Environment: real
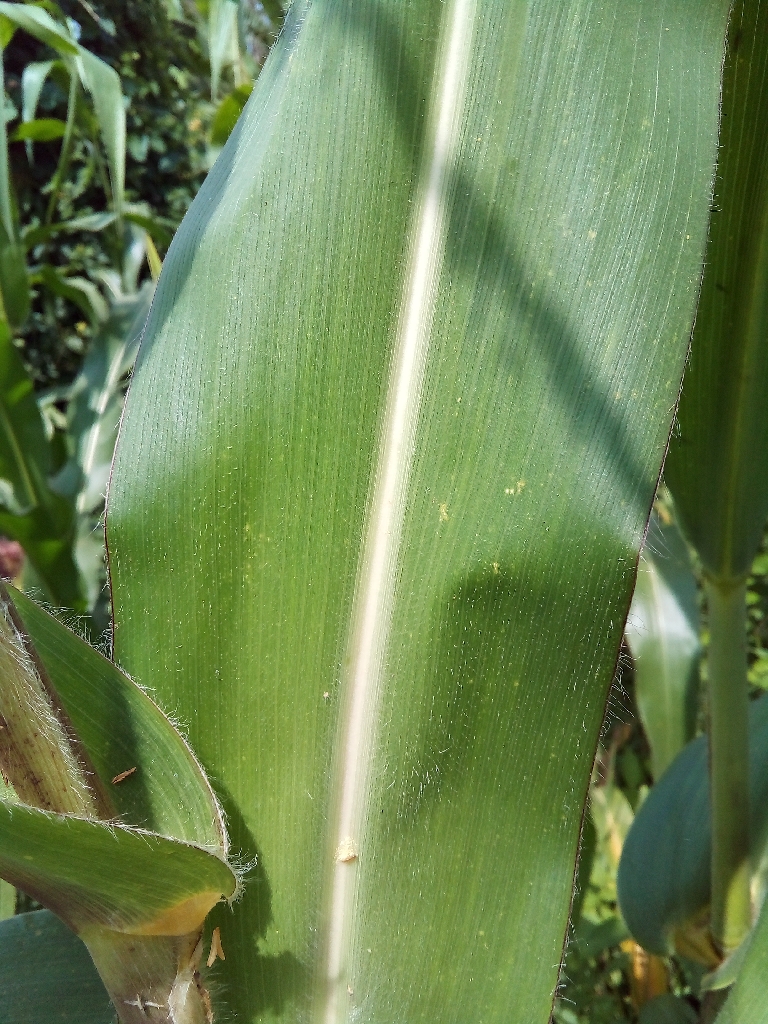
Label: healthy